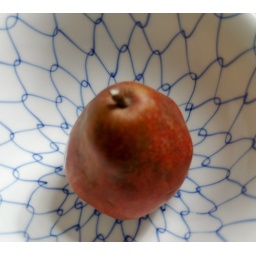
pear in blue and white bowl